Norman Thompson N.T.2B

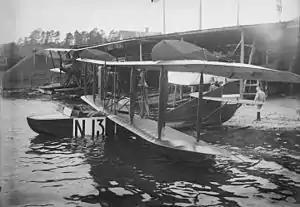
Norwegian N.T.2B with semi-enclosed cockpit at Oslo.

The Norman Thompson N.T.2B was a British single-engined flying boat trainer of the First World War. A single-engined biplane, the N.T.2B was adopted as a standard flying boat trainer by the Royal Naval Air Service, training pilots for larger patrol flying boats such as the Felixstowe F.2.